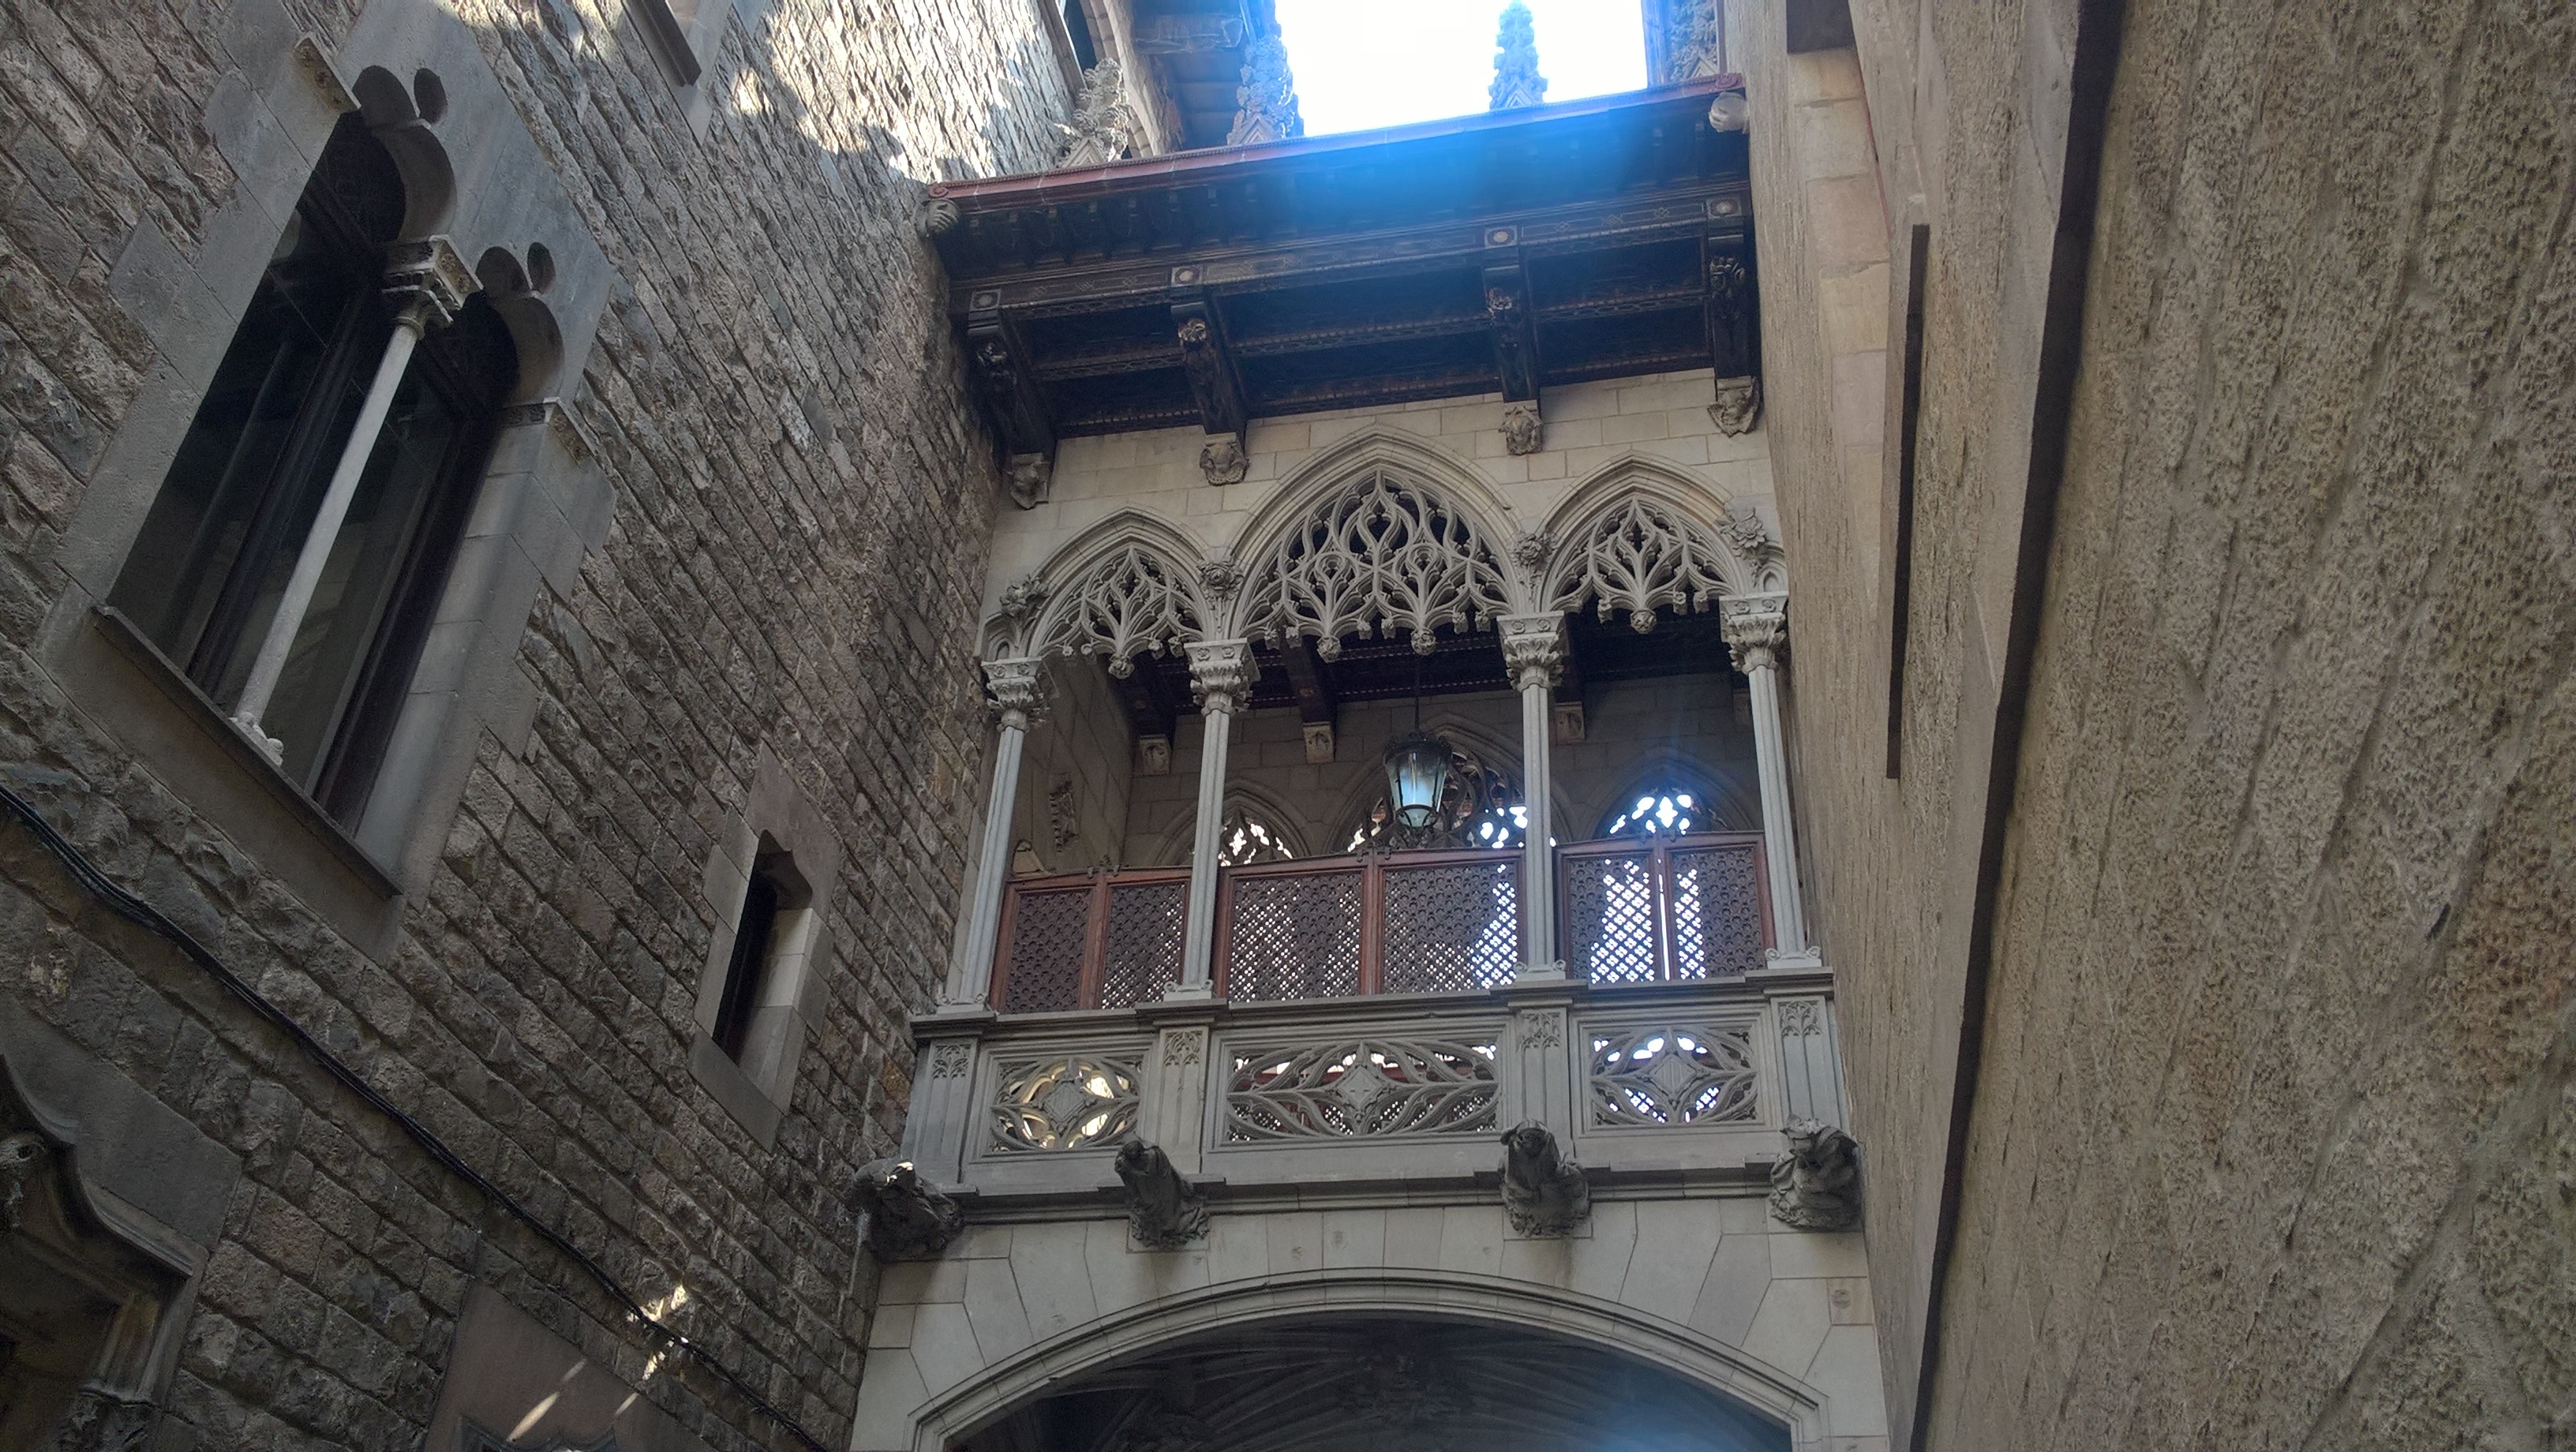
architecture, street, window, town, building, alley, facade, church, cathedral, place of worship, synagogue, basilica